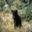
Label: bear